Emily Warren Roebling

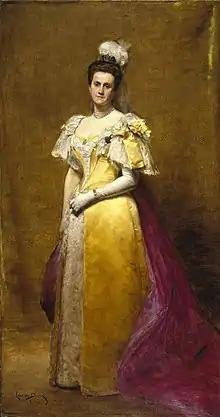
Portrait of Emily Warren Roebling by Carolus-Duran, Brooklyn Museum

Emily Warren Roebling (September 23, 1843 – February 28, 1903) was an engineer known for her contributions over a period of more than 10 years to the completion of the Brooklyn Bridge after her husband Washington Roebling developed caisson disease (a.k.a. decompression disease) and became bedridden. She served as a liaison and supervisor of construction through communicating between her husband and on-site personnel. Her husband was the chief engineer during construction of the Brooklyn Bridge, which had been designed by his late father, John A. Roebling.